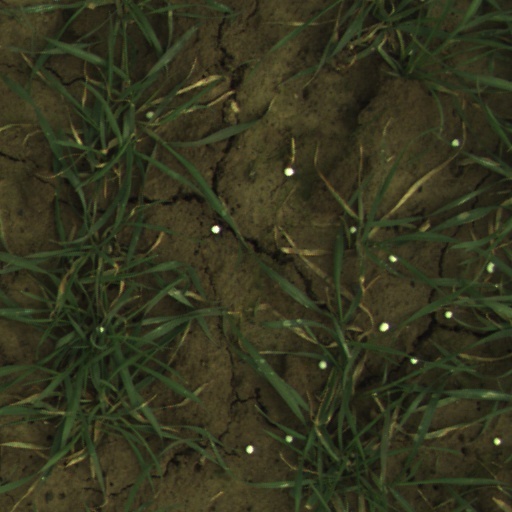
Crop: wheat